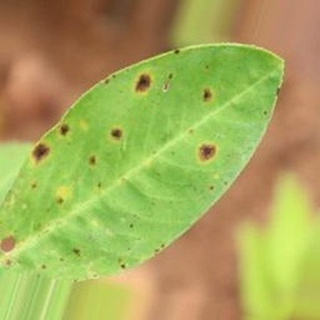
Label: groundnut_early_leaf_spot